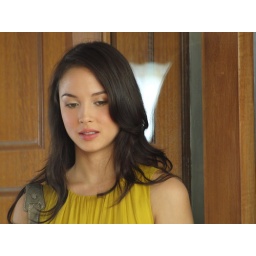
Pretty girl by the door